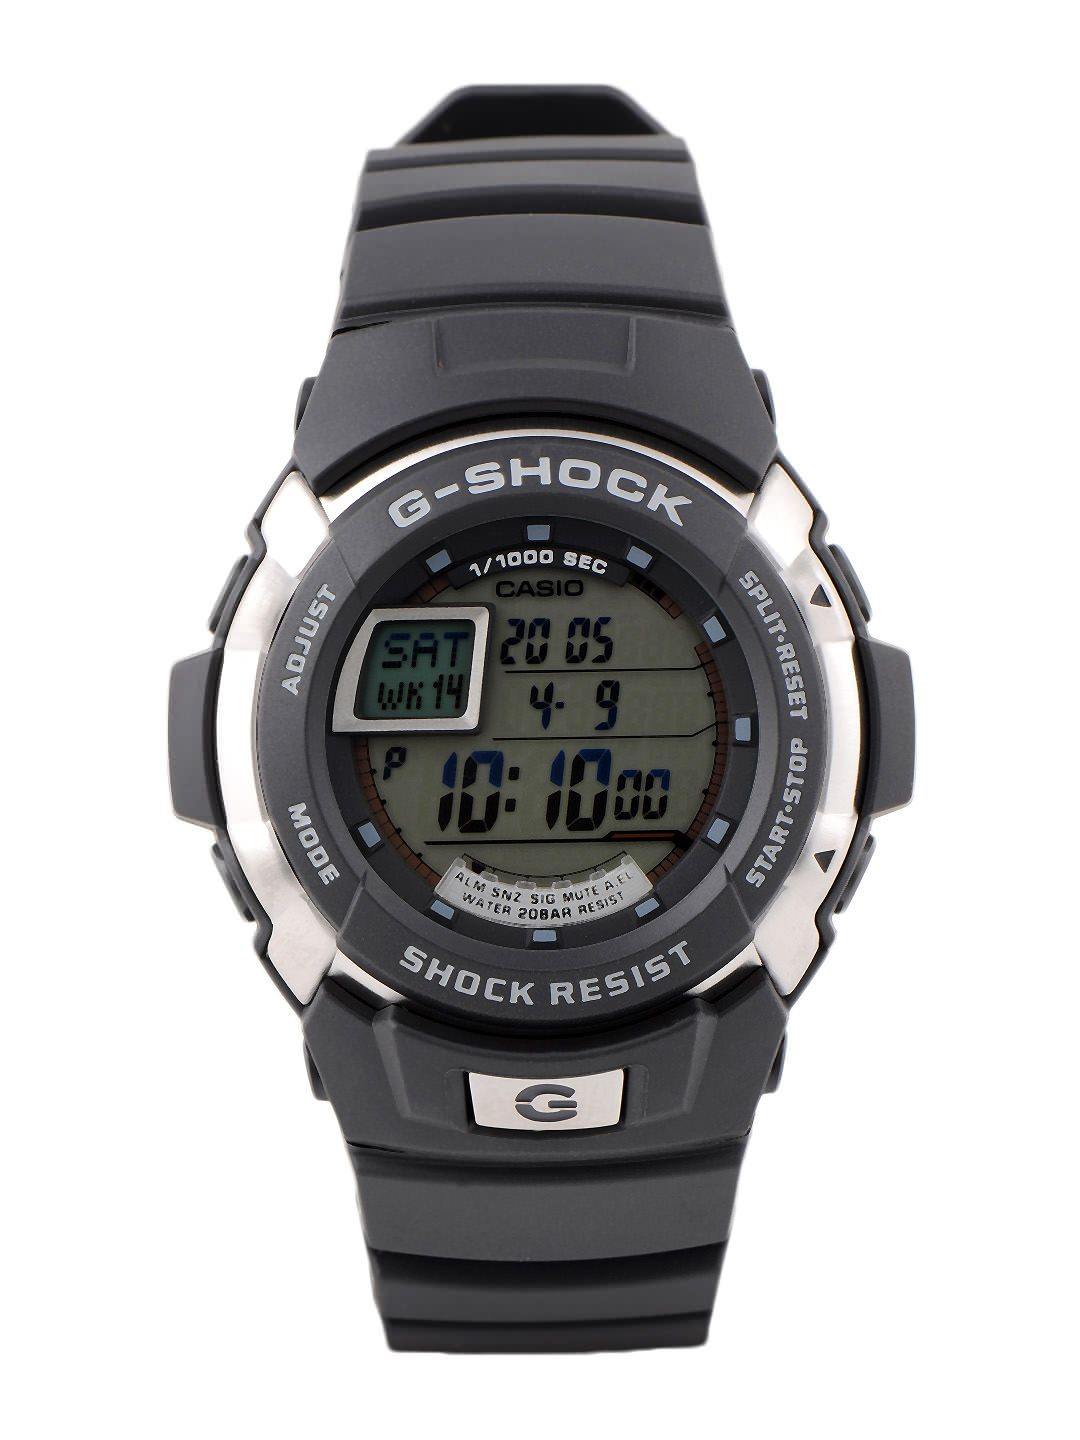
CASIO G-Shock Men Black Digital Watch G-7700-1DR G222
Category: Accessories / Watches / Watches
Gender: Men
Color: Black
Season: Winter 2016
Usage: Casual